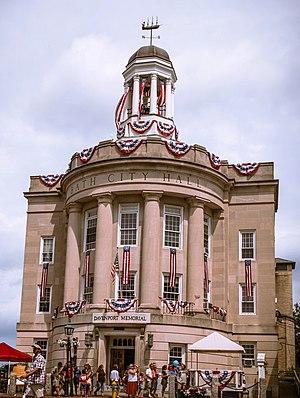
La ville de Bath est le siège du comté de Sagadahoc, situé dans le Maine, aux États-Unis. Elle fut longtemps réputée pour ses chantiers navals.